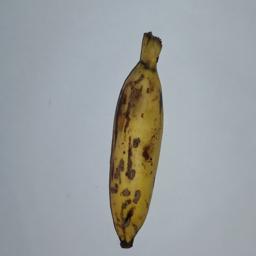
Banana variety: Champa Kola